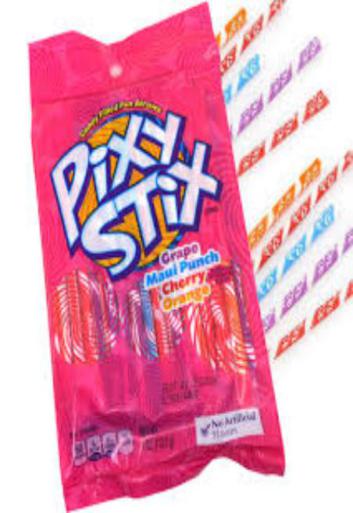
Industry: Leisure